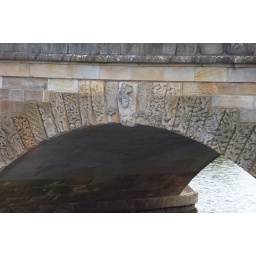
Historic bridge built by two convict stone masons who were emancipated by its completion... happy days.